Willem Linnig the Elder

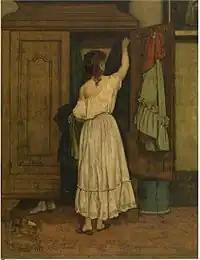
"The closet"

Linnig studied at the Antwerp Academy of Fine Arts, where the prominent history and genre painter Jan August Hendrik Leys was one of his teachers. One of his classmates was Victor Lagye.